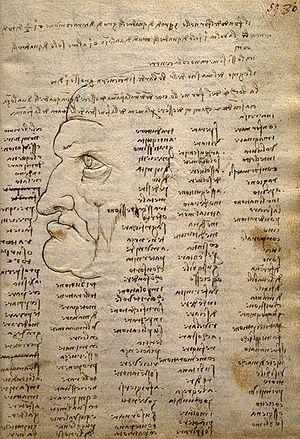
Le château des Sforza, situé dans le centre-ville de Milan en Italie, est une forteresse construite au XVᵉ siècle par Francesco Sforza, duc de Milan, sur les ruines d'une citadelle édifiée au même endroit par Galéas II Visconti. Il est aujourd'hui transformé en musée.
Le Codex Trivulzianus ou Codice Trivulziano est un manuscrit de Léonard de Vinci. Il se présente sous la forme de 55 feuillets de format 19,5 × 13,5 cm, mais il en contenait 62 à l'origine. On le date en général des années 1487-1490.